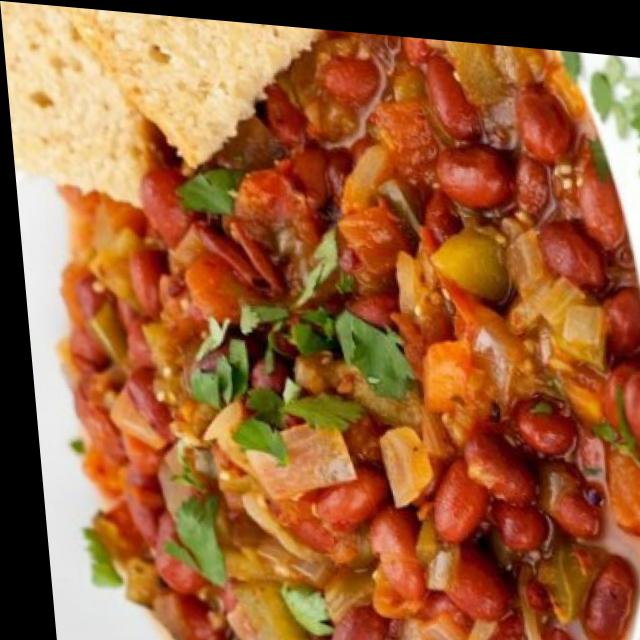
Dish: rajma_curry